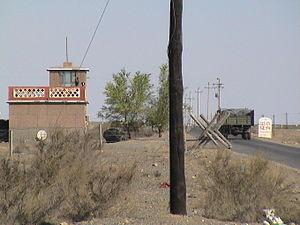
La frontière entre la Chine et le Kazakhstan mesure 1 533 kilomètres. Elle sépare la région autonome du Xinjiang des provinces d'Almaty et du Kazakhstan-Oriental. Son tracé est reconnu par un protocole signé par les deux pays en 2002.